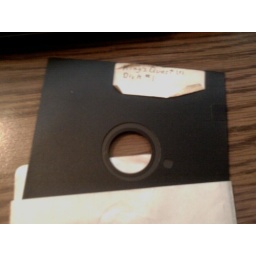
I've no idea how this suddenly came to be under my office chair